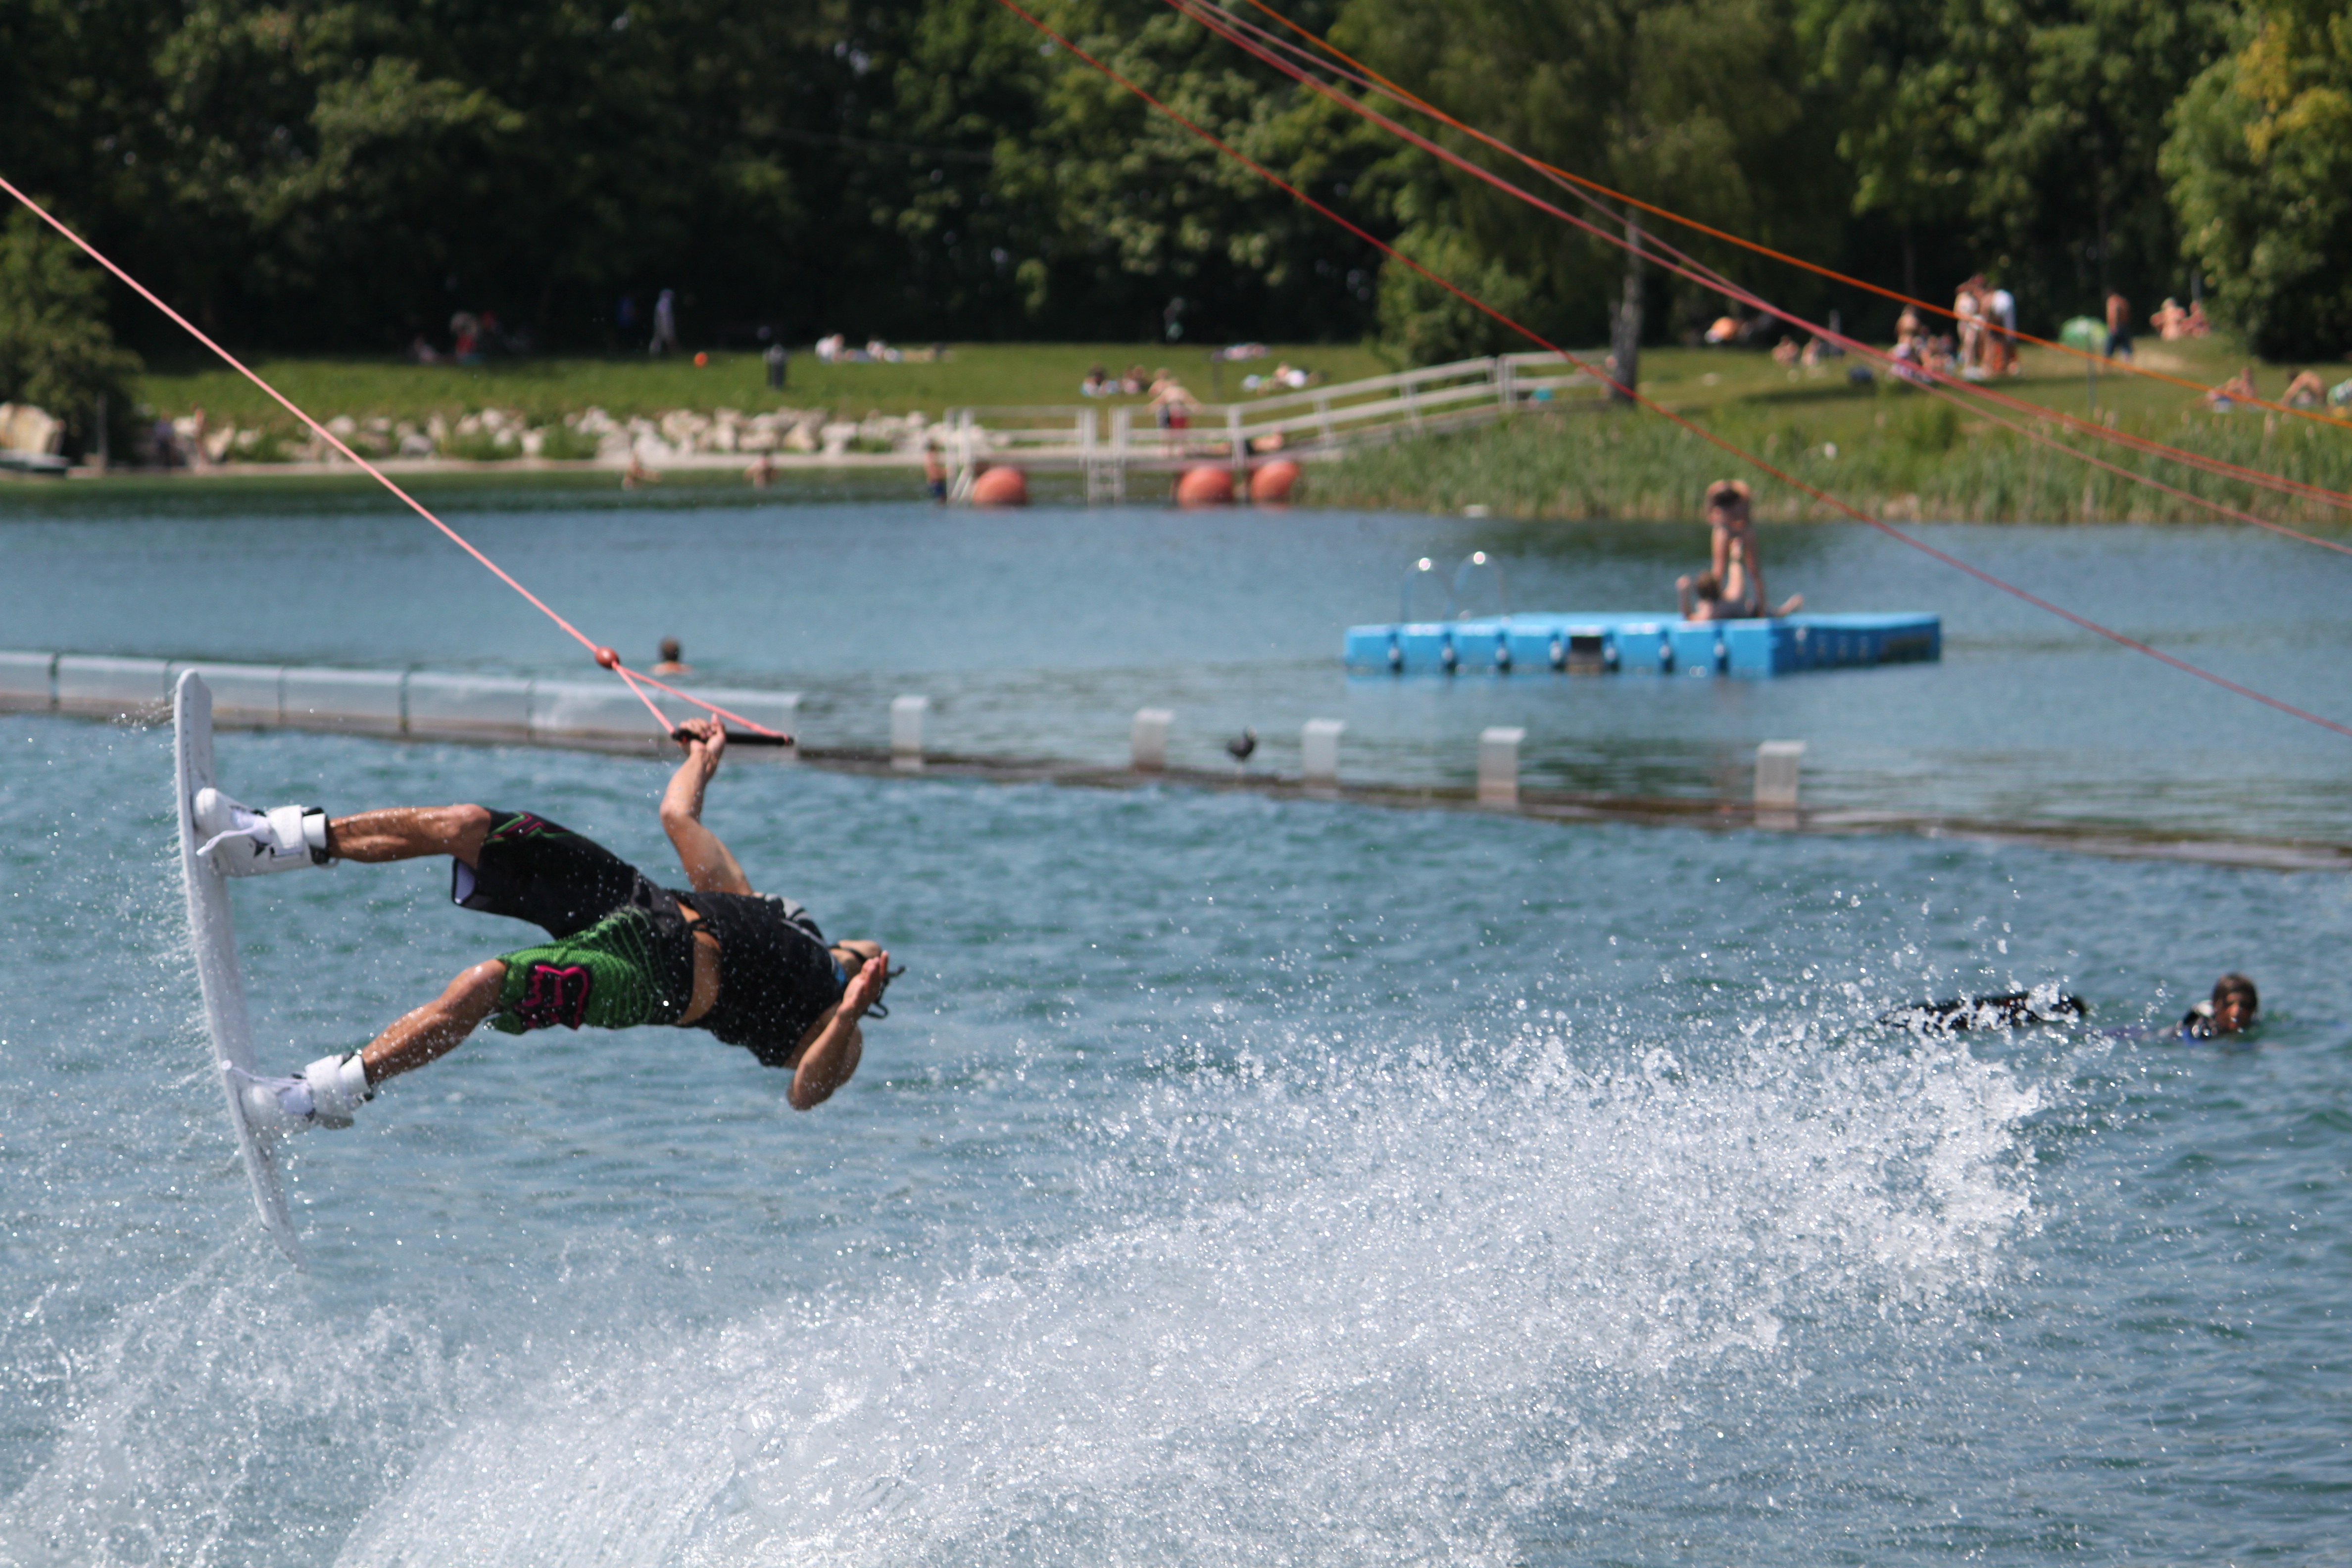
beach, sea, water, nature, sport, jump, paddle, sailing, action, holiday, leisure, wakeboarding, sports, boating, waters, water sports, water sport, wakeboard, waterskiing, boardsport, surface water sports, towed water sport